Horse racing in the Philippines

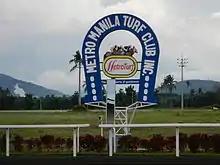
A sign at the Metro Manila Turf Club Race Track in Malvar and Tanauan City, Batangas, Philippines. This horseracing club opened in February 2013.

During the early part of the 1990s, computer technology was employed for the day-to-day operations of the MJCI.